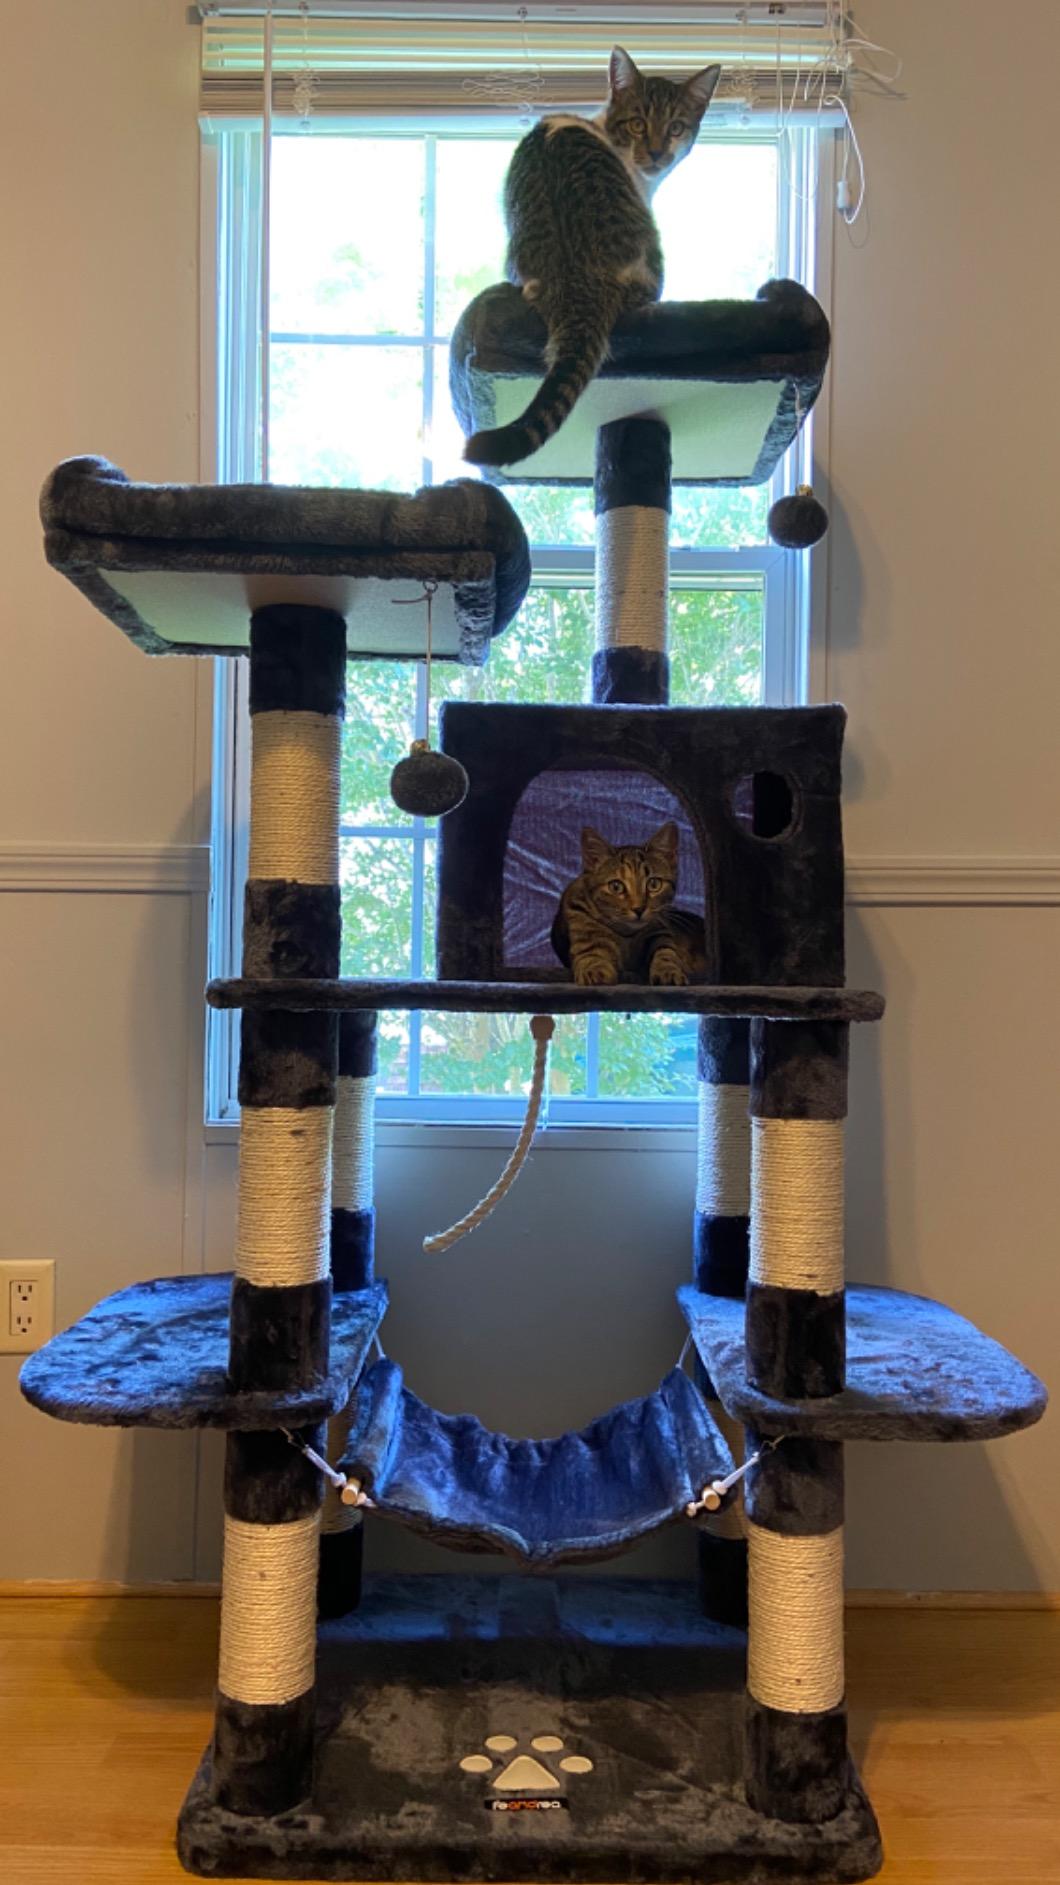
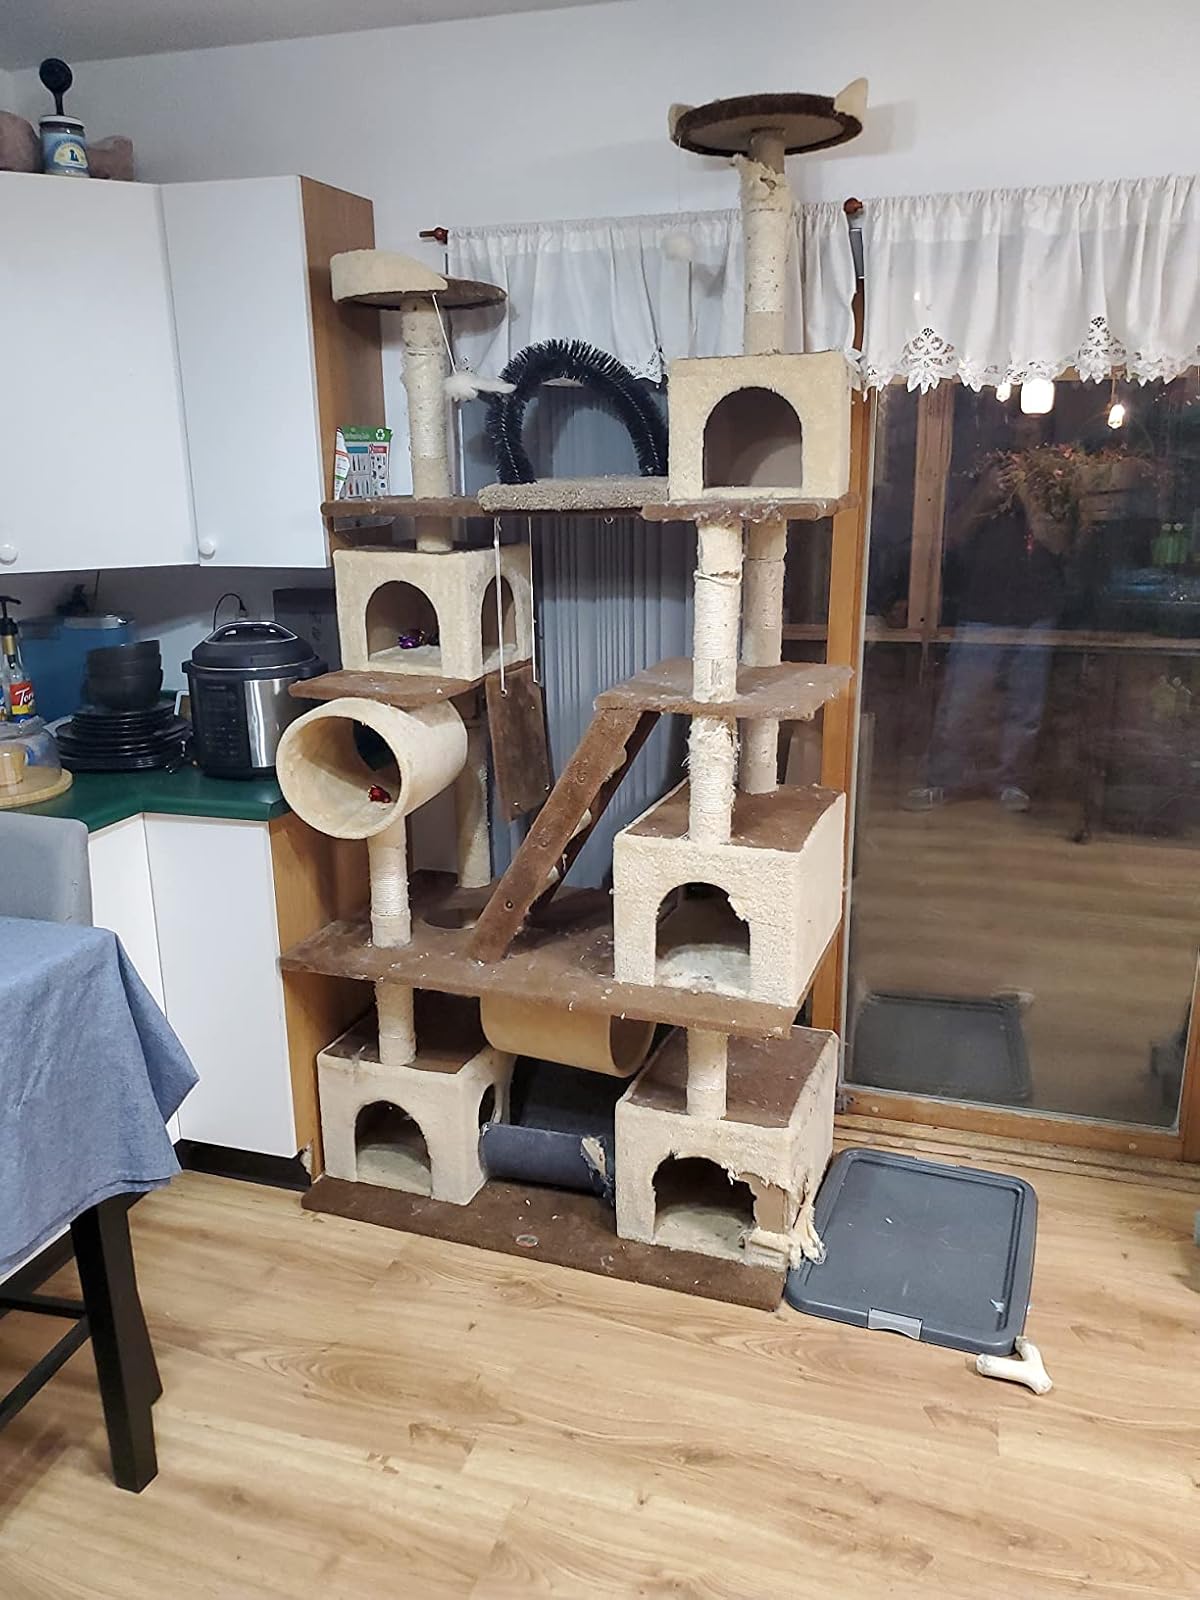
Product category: items_cat tree
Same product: no